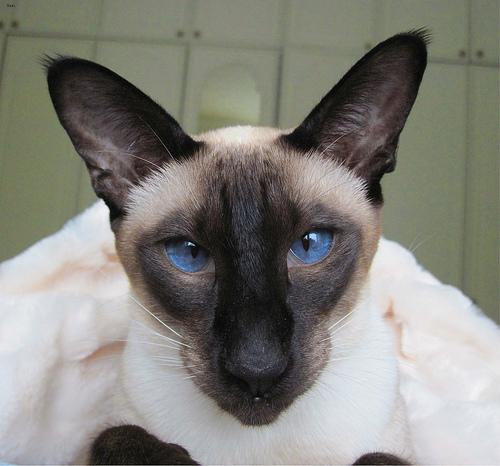
Breed: Siamese